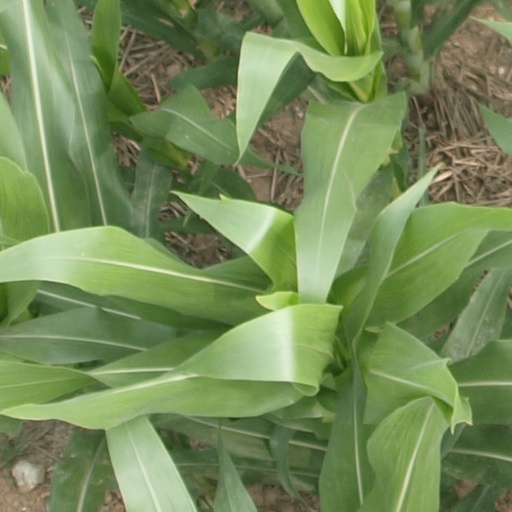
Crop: maize; corn